Intersex healthcare

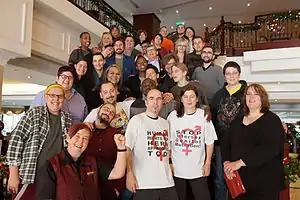
Photo of attendees at the third International Intersex Forum

Females with Turner syndrome lose their eggs at a fast rate compared to endosex females; before they are born, the majority of their egg cells are apoptopic, or in the process of dying. Most people with Turner syndrome experience early menopause by the time they reach adulthood. In some cases, cryopreservation is used to maintain reproductive options. For those with Turner syndrome who experience puberty and periods without medical intervention, primarily those with 45X/46XX mosaicism, eggs may be cryopreserved. In 2022, the first successful live birth using this method on a mother with mosaic Turner syndrome was documented.